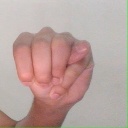
अक्षर: म